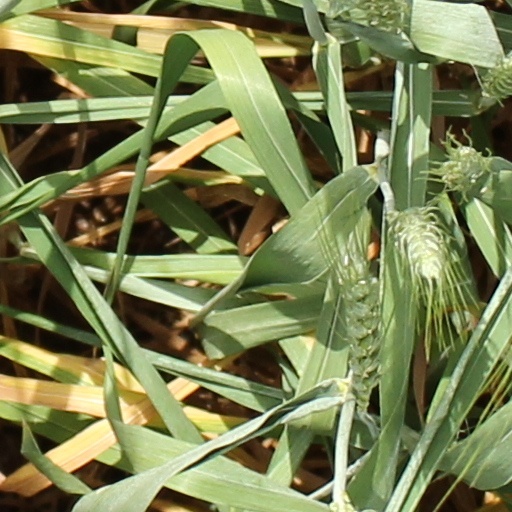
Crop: wheat